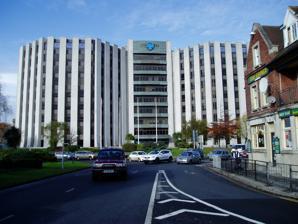
Building: Barclays House
Country: United Kingdom
Year built: 1975
Office block in Dorset, England 50°43′12.5″N 1°58′50.2″W / 50.720139°N 1.980611°W / 50.720139; -1.980611 Front elevation pictured in 2012 Barclays House is an office block in Poole , Dorset, in England. It was constructed by Barclays bank from 1972 to 1975 as part of a move to decentralise its offices from London. Barclays left the site in January 2022 and put the structure up for sale by sealed bid auction. The highest bidder was Bournemouth, Christchurch and Poole Council but they withdrew from the purchase in September 2022. History Side elevation in a 1978 photograph Barclays House was built by Barclays bank as part of a move to decentralise from its London offices, where it had been facing rising costs, and to create jobs locally. The contract was awarded to the John Laing Group and construction was completed between September 1972 and June 1975. The structure, located in Wimborne Road, was designed in the brutalist style by architects Wilson, Mason and Partners. It consists of three main wings, each octagonal in plan, and dominates the town centre skyline. Barclays first occupied the office in January 1976. The structure's basement is below sea level and is often flooded or damp, which prevented its use by the bank for storage. The structure has also sunk over time due to its significant mass. The front features a 14 feet (4.3 m) eagle (the Barclays logo), made from 1-inch (25 mm) thick aluminium. In 2016, the building was refurbished as part of its 40th anniversary. On 27 October 2022, the Barclays logo was taken off the front of the building. On 21 February 2023, Dorset & Wiltshire Fire and Rescue Service were called to a car fire outside the building. Proposed redevelopment Plans for Barclays to move out were announced in January 2022, with most of the staff relocating to a new office in nearby Bournemouth. Because of the structural issues any work to convert the structure would likely require multi-million-pound foundation strengthening. The structure was offered for sale by sealed bid .  The highest bid, received late in the process, was from Bournemouth, Christchurch and Poole Council (BCP) the unitary local authority .  BCP offered £17 million, almost three times more than the next highest bidder, thought to be Fortitudo (at £6.5 million) who wanted to demolish the structure and build three apartment towers. BCP did not state their intentions for the site but possibilities included turning it into a headquarters office, to replace their existing facility at Bournemouth Town Hall . Spare office space might have been let to businesses or serve as business incubation space and it was possible that the 1,100-space car park might be used as a park and ride facility. Before finalising its offer, the council planned to undertake a £195,000 due diligence process, to include structural surveys and an assessment of demolition costs. Demolition might be problematic as the structure has housed peregrine falcon nests. The BCP bid came as a surprise to most local councillors. Opposition councillors have queried the financial security of any renovation plan, which would need to be funded by borrowing. In September 2022 the council announced that the building and car park required more work than they had expected and would not proceed with the purchase. In February 2023, boarding was put up around the building and the Bournemouth Daily Echo reported that a new buyer had been found. In November 2023, proposals for redevelopment to residential use were announced. 362 flats are proposed for the building. According to NHS Dorset , the extra 869 people moving to the area will put pressure on local NHS services. References